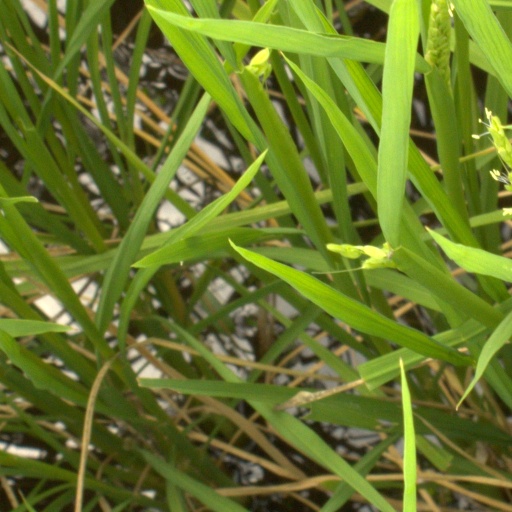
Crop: rice